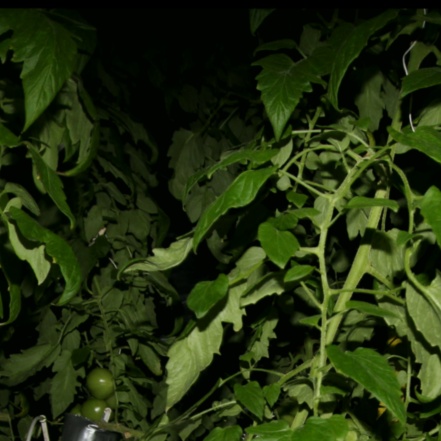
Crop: tomato